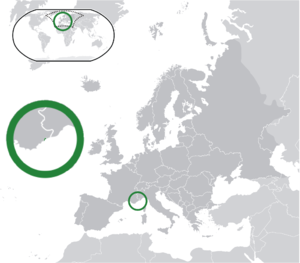
Monaco, en forme longue la principauté de Monaco, en monégasque Principatu de Mu̍negu, est un État d'Europe de l'Ouest, ainsi qu'une commune du même nom occupant la même superficie que l'État lui-même. La principauté de Monaco est un État enserré dans le territoire de la République française. Elle est située au bord de la mer Méditerranée, le long de la Côte d'Azur, à une vingtaine de kilomètres à l'est de Nice, et à 8,1 km de Menton, ville frontalière avec l'Italie. Entourée par les villes françaises de Cap-d'Ail, Beausoleil, Roquebrune-Cap-Martin et La Turbie, la principauté dispose d'un accès direct à la mer et d'eaux territoriales rejoignant les eaux internationales ; elle n'est donc pas un territoire enclavé à proprement parler.
Les personnes lesbiennes, gays, bisexuelles et transgenres à Monaco peuvent faire face à des difficultés légales que ne connaissent pas les résidents non-LGBT.
La liste ci-dessous comprend toutes les entités géographiques correspondant, même partiellement, à au moins une définition de l'Europe. 56 États souverains, dont six ont une reconnaissance limitée, sont considérés comme appartenant au territoire européen et/ou adhérents à des organisations européennes internationales. Huit zones ne font pas entièrement partie d'un État européen ou ont des statuts politiques spéciaux.